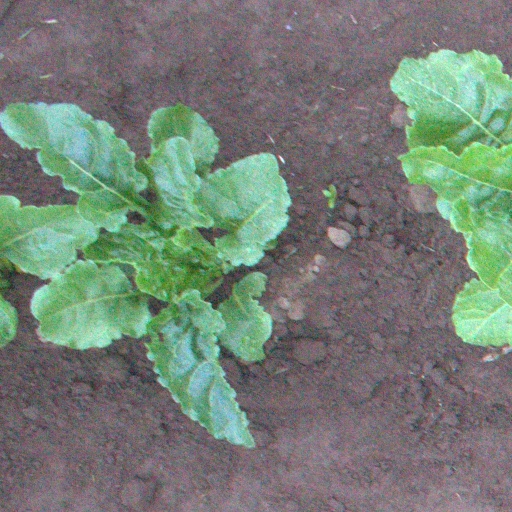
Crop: sugar beet